Anthony Di Pietro

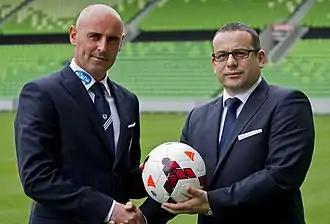
Di Pietro alongside Melbourne Victory coach Kevin Muscat at Melbourne Rectangular Stadium in October 2013

Di Pietro was appointed to the Board of Melbourne Victory FC in 2006 during its formative years and became chairman in January 2011, until June 2023.